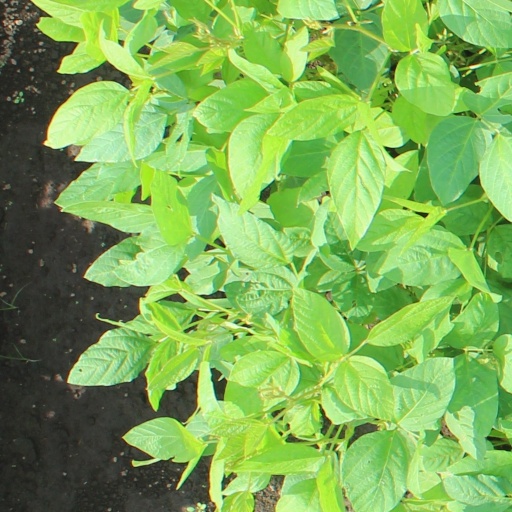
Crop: soybean